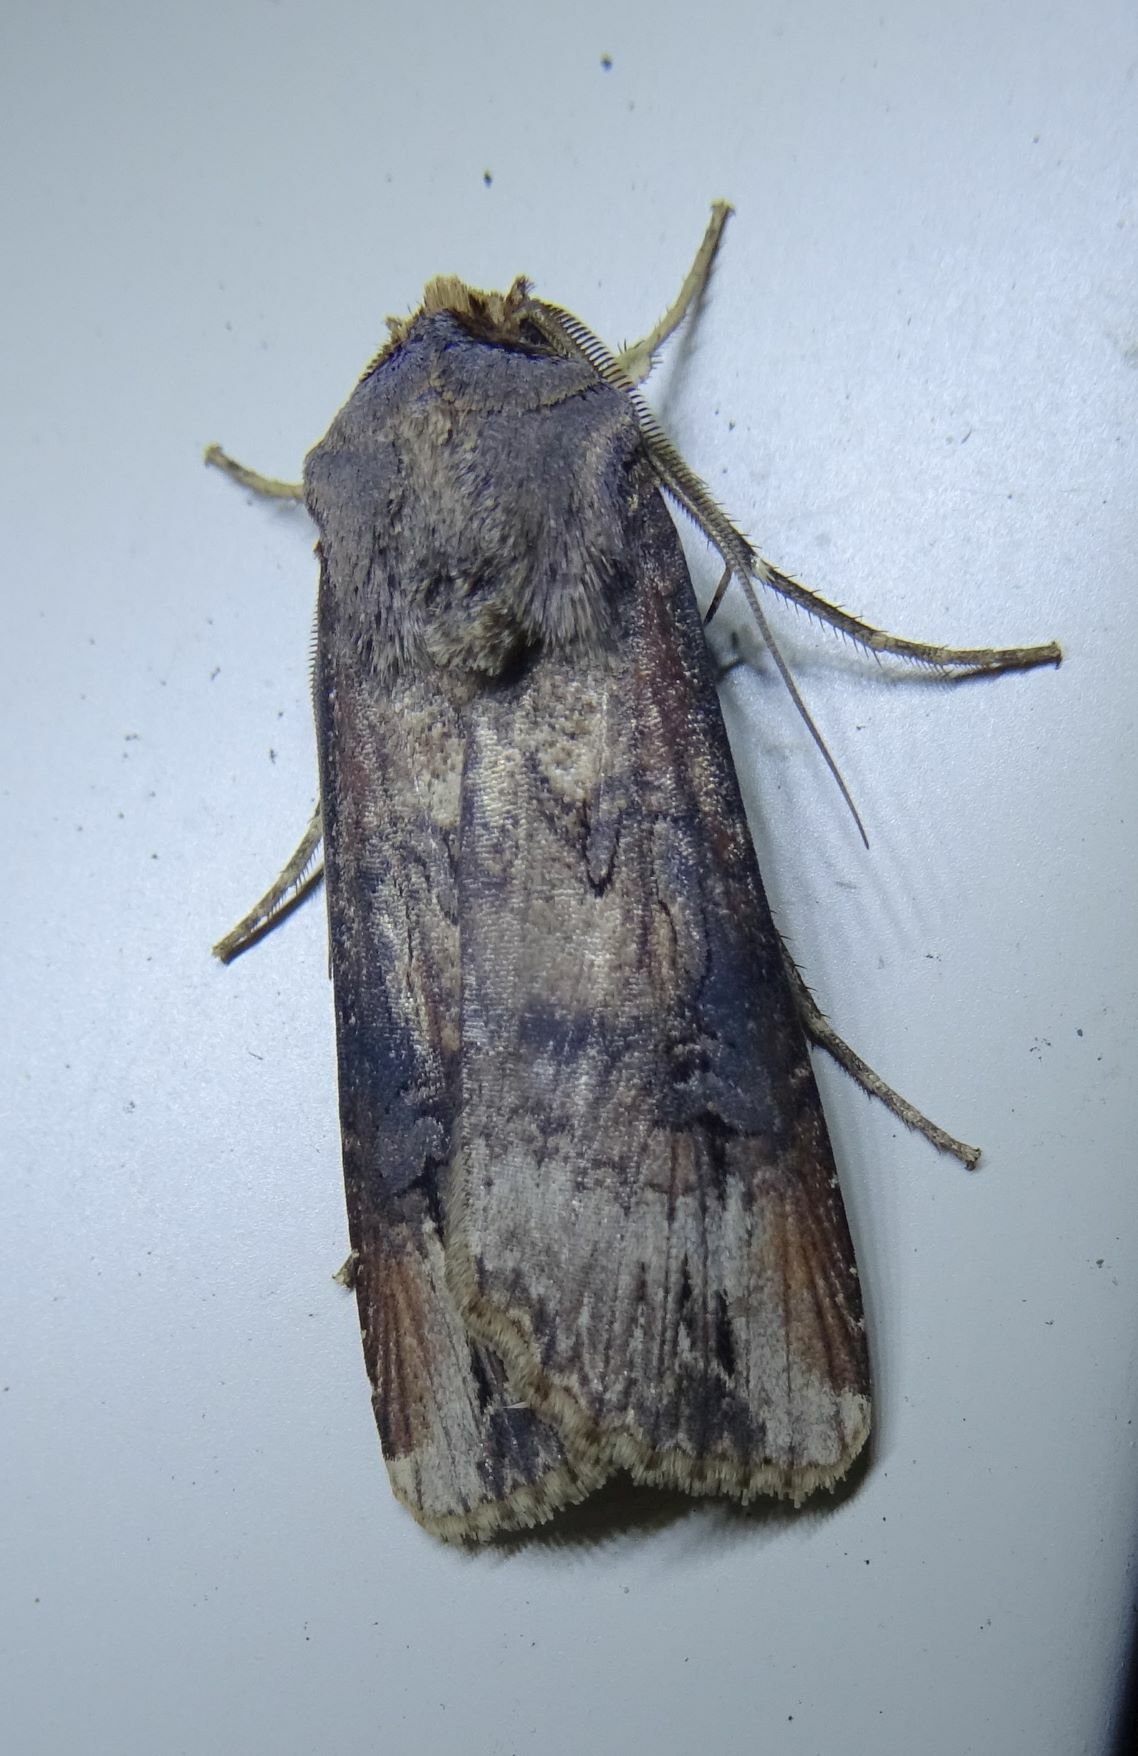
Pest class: cutworms